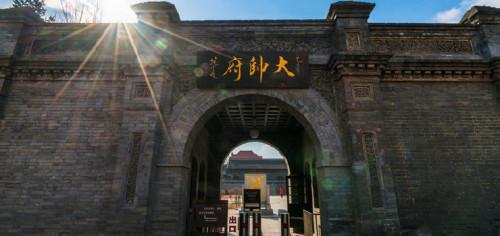
地标名称：张学良旧居陈列馆
所在城市：沈阳市·沈河区